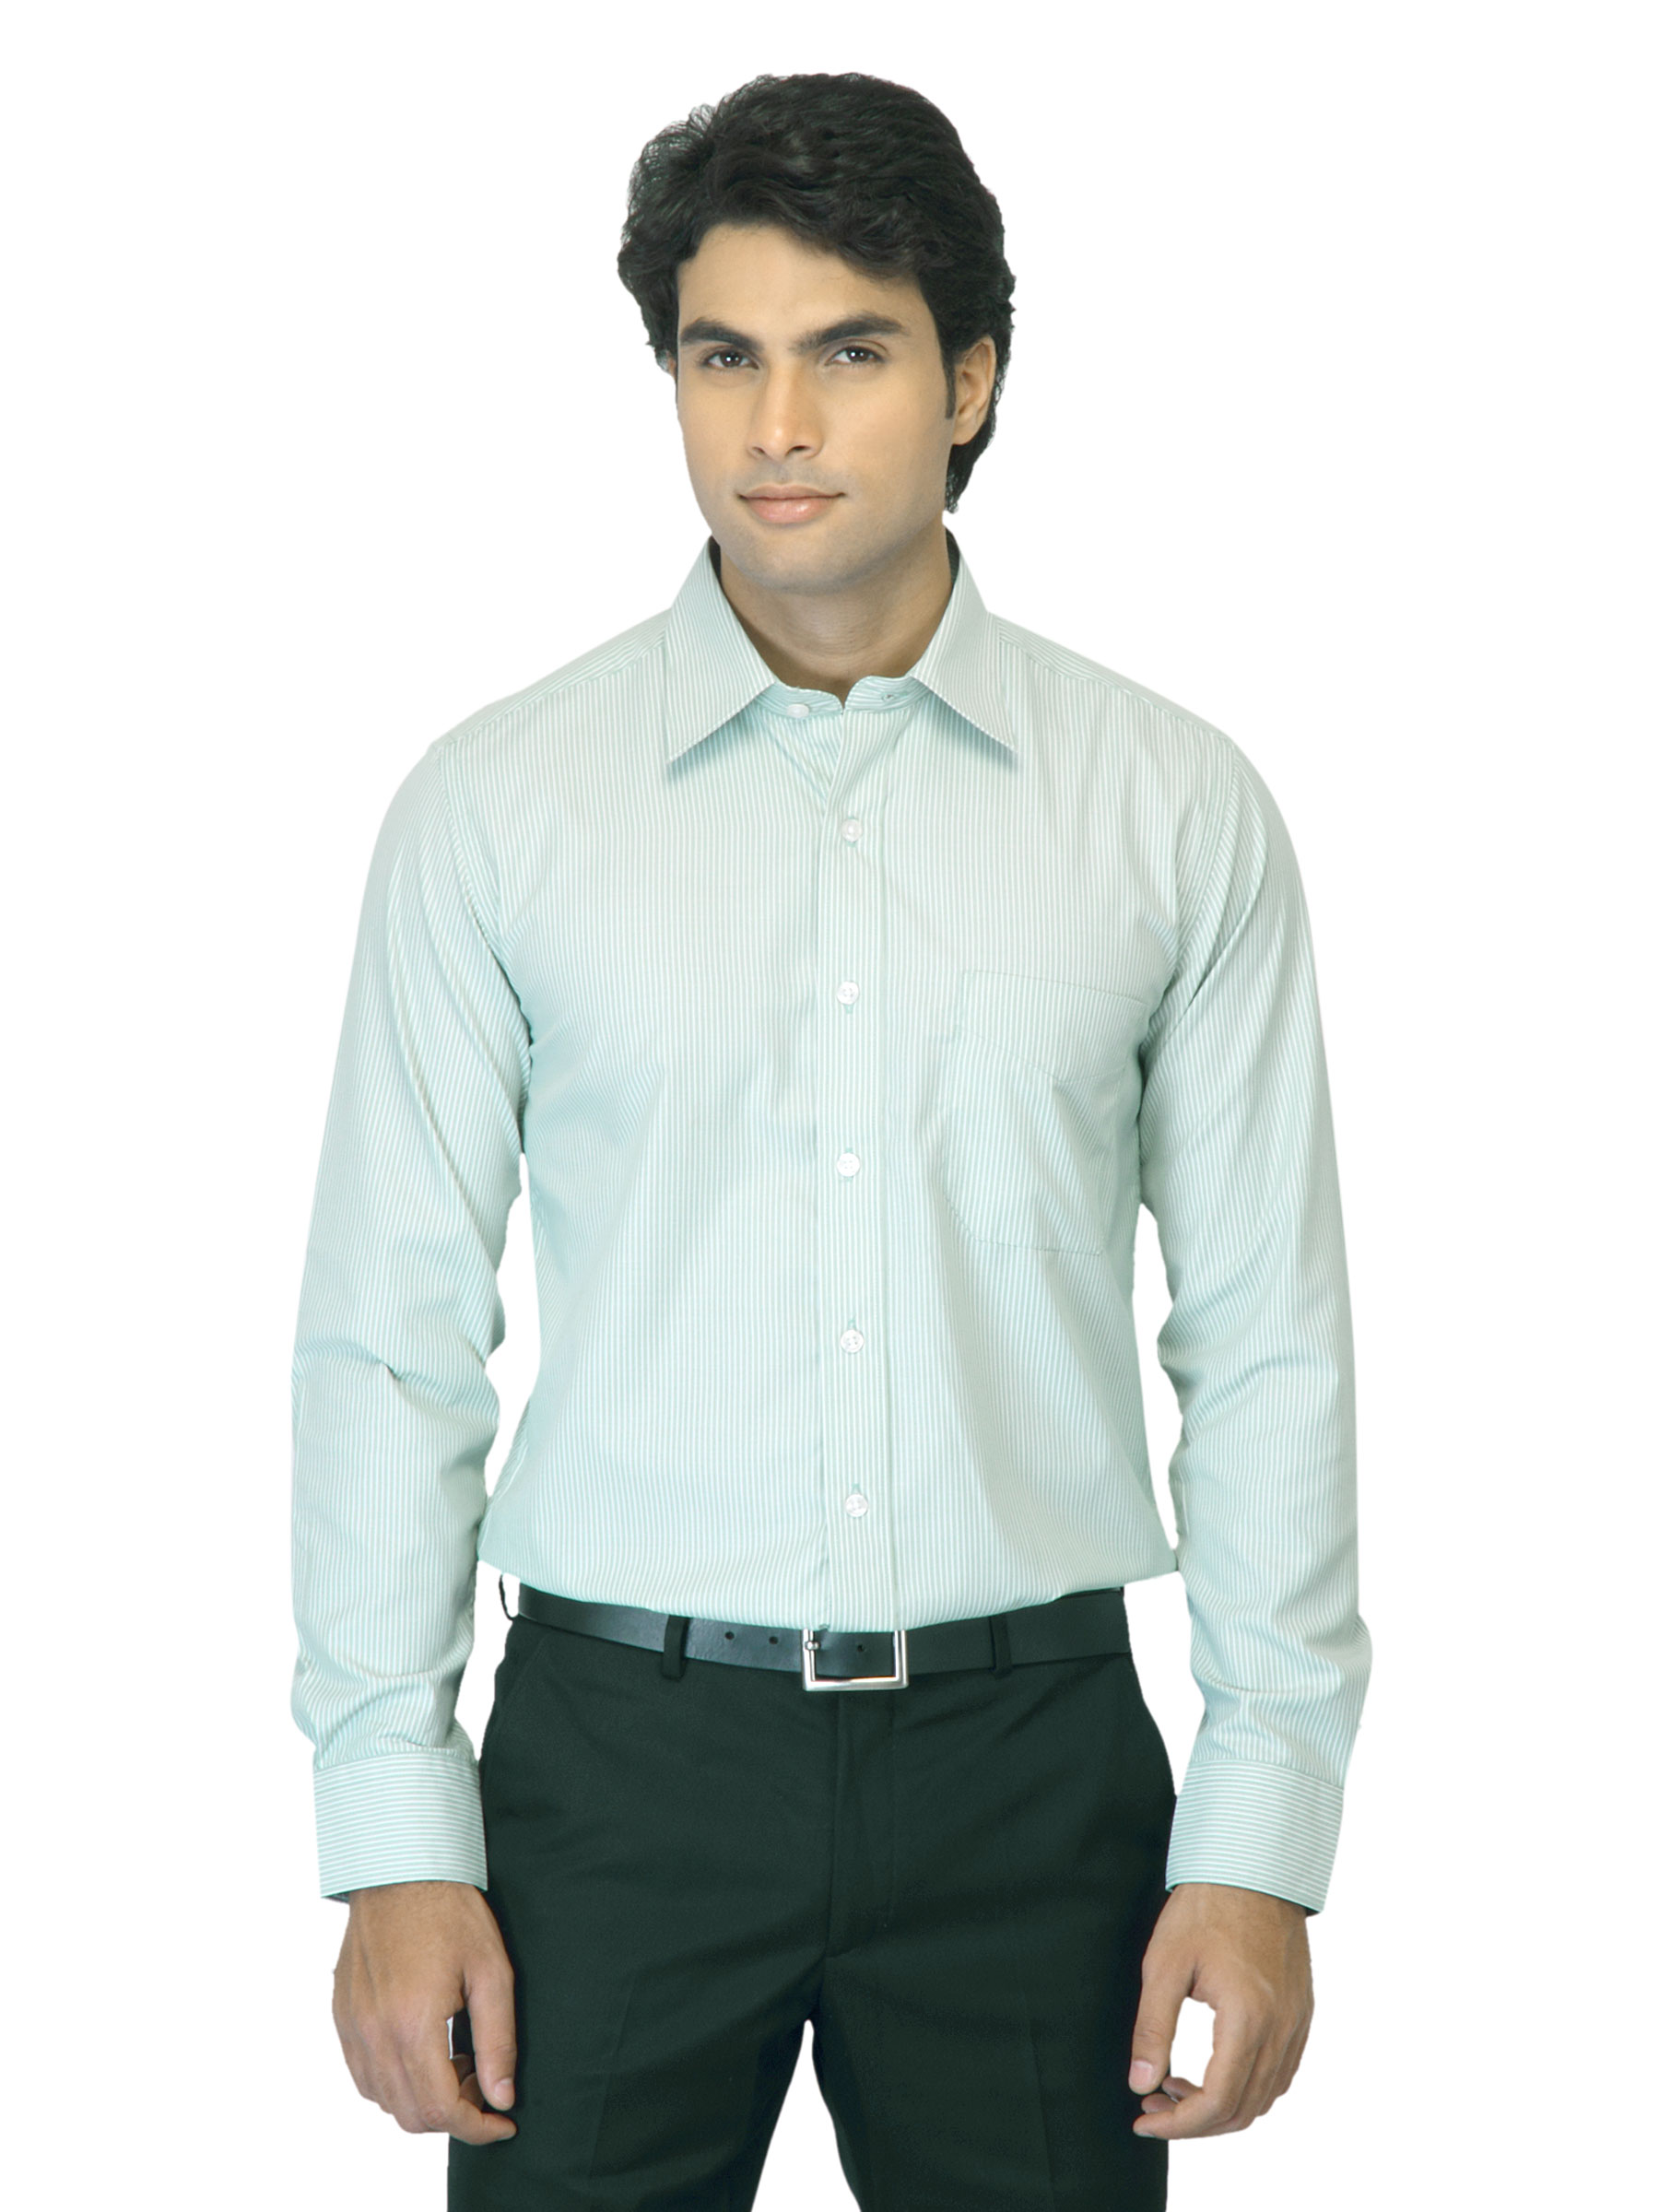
Mark Taylor Men Striped Green Shirt
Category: Apparel / Topwear / Shirts
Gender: Men
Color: Green
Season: Summer 2012
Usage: Formal